Thomas Henry Huxley

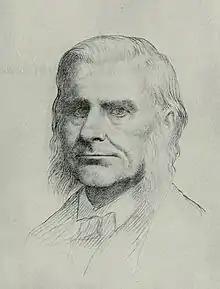
From the portrait of A. Legros

There were also some quite significant X-Club satellites such as William Flower and George Rolleston, (Huxley protegés), and liberal clergyman Arthur Stanley, the Dean of Westminster. Guests such as Charles Darwin and Hermann von Helmholtz were entertained from time to time.